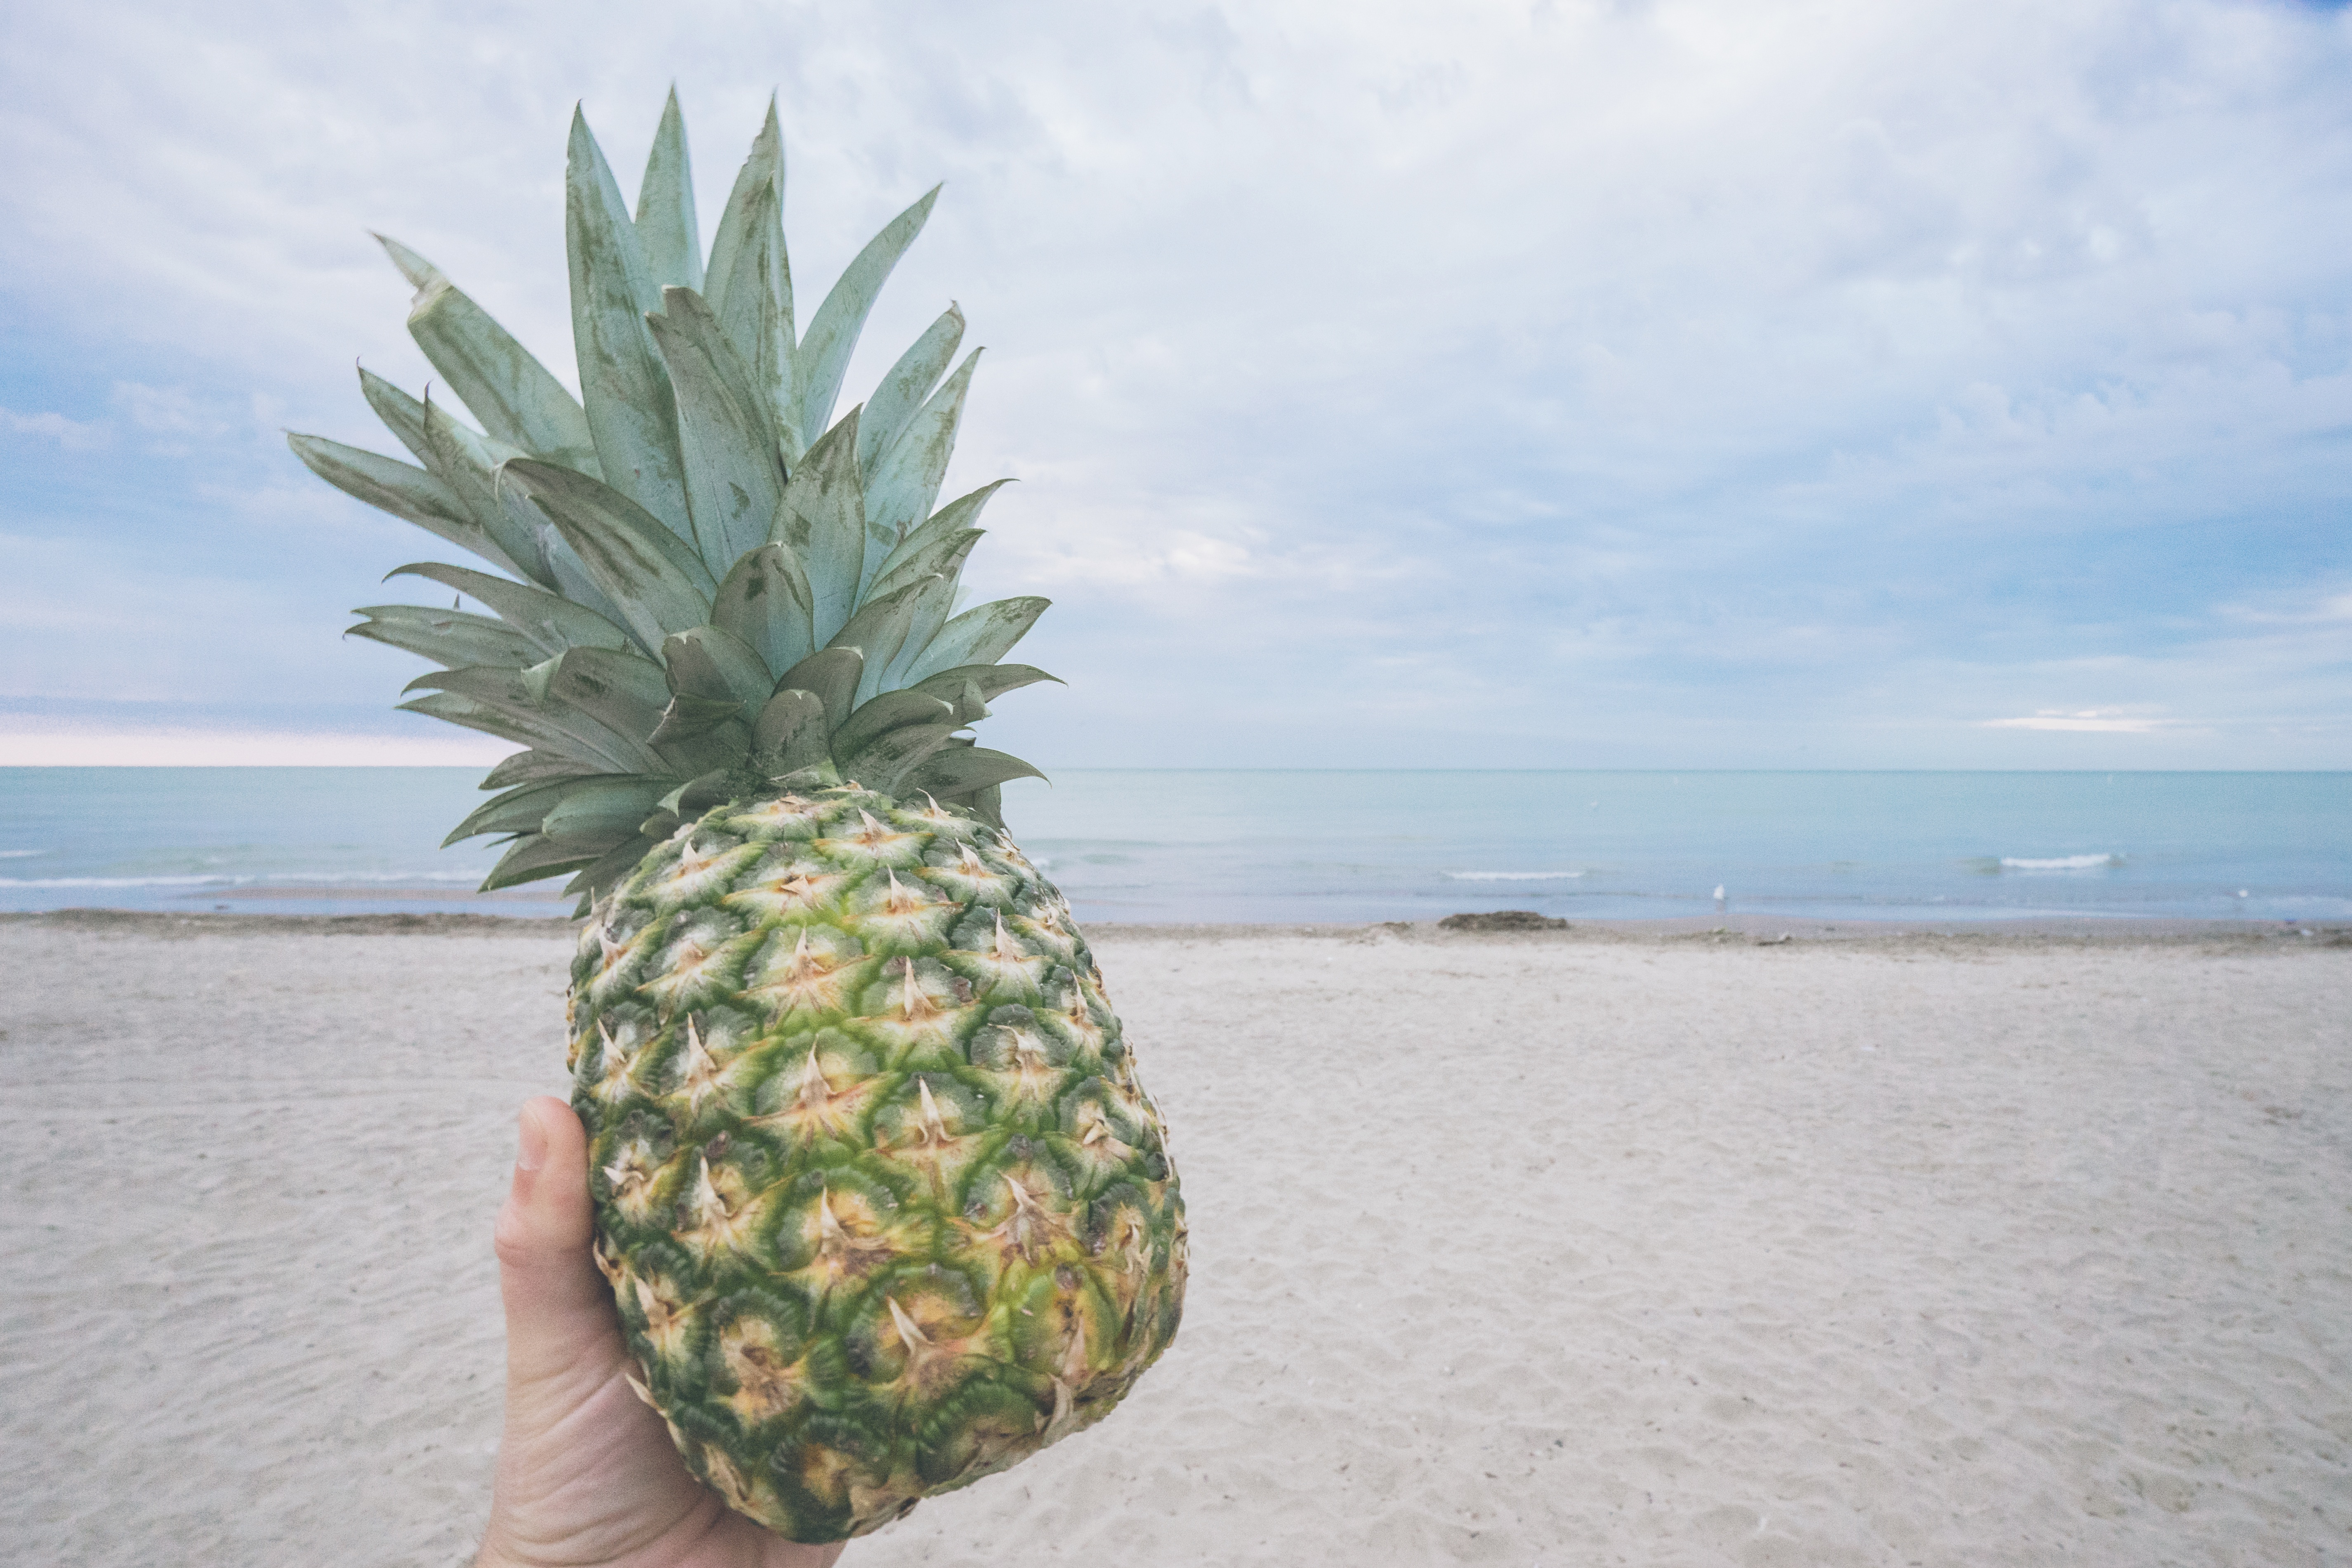
plant, fruit, food, produce, botany, pineapple, flowering plant, land plant, arecales